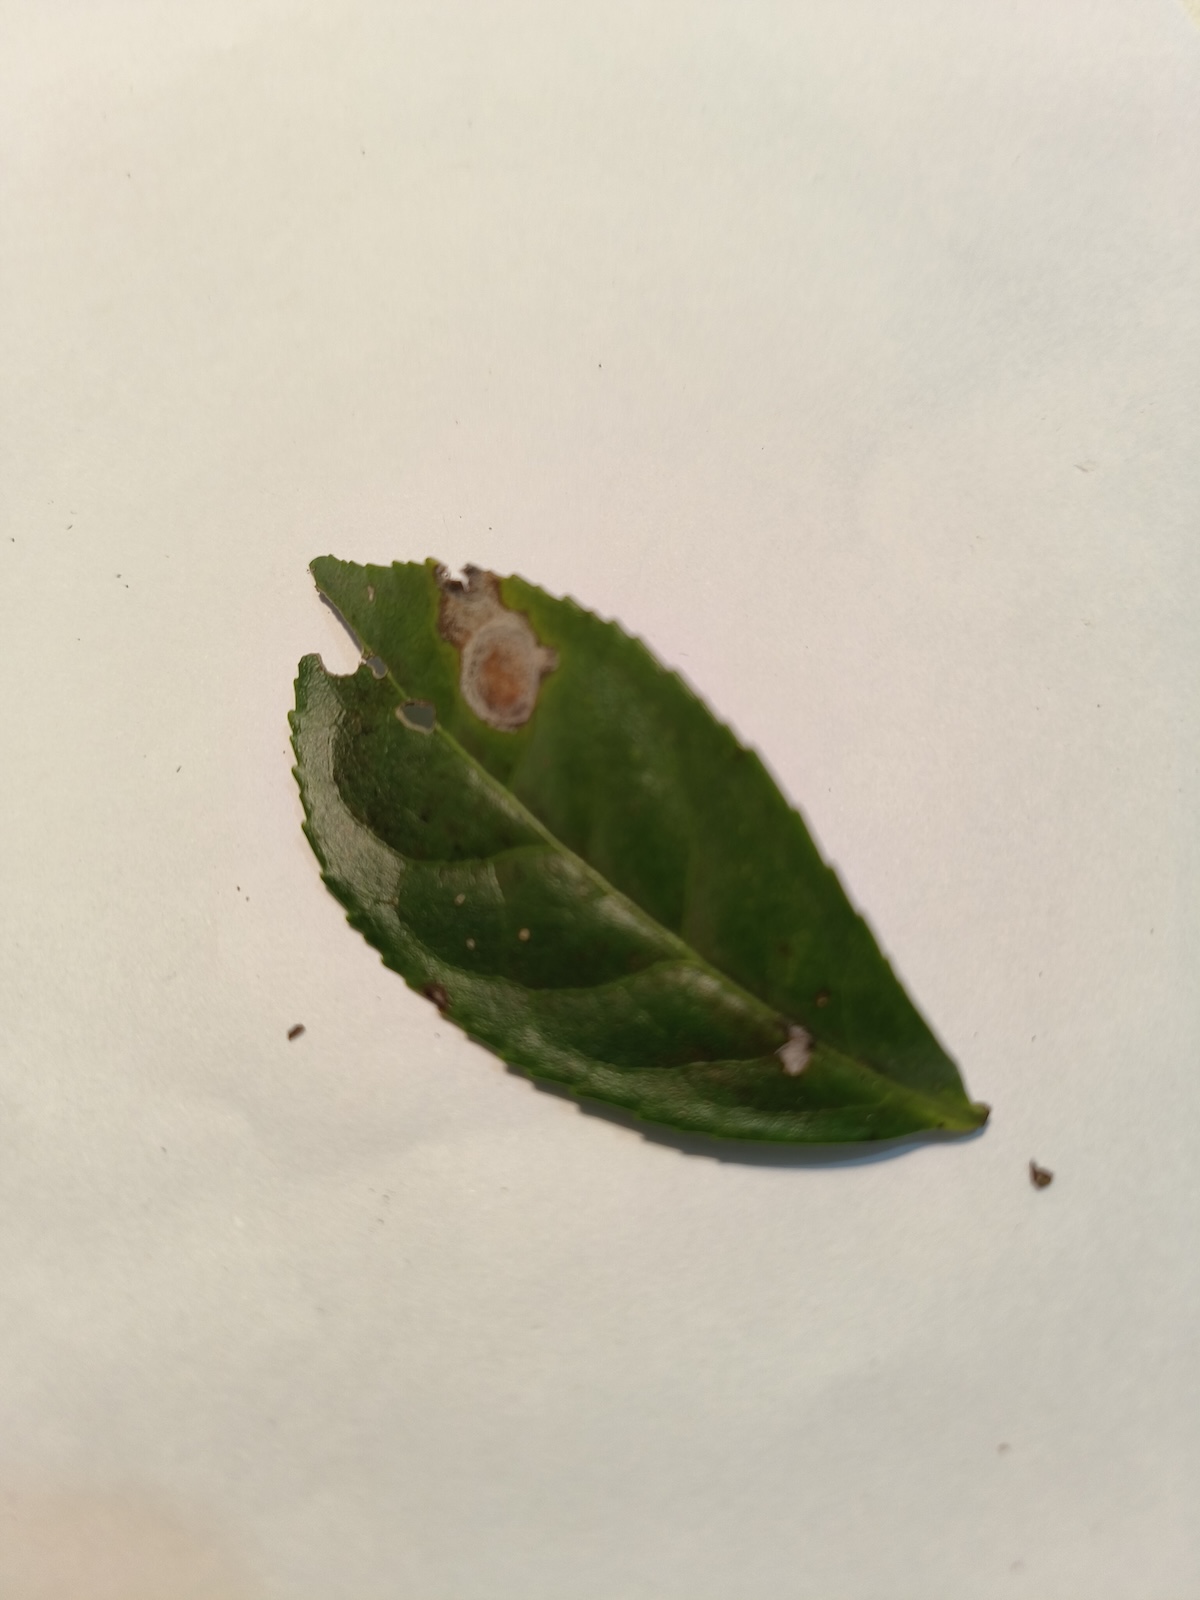
Label: Gray Blight